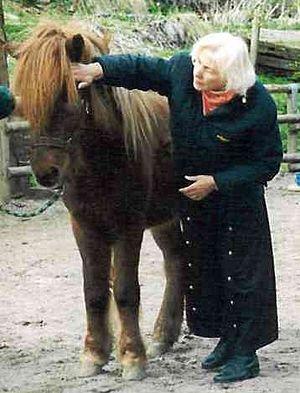
L'équitation éthologique, aussi appelée équitation naturelle ou équitation comportementale, est le dressage équestre inspiré de l'éthologie équine, consistant à interagir avec un cheval tout en prenant en compte les particularités psychologiques de l'animal. Elle connaît une vague d'engouement dans les pays occidentaux grâce au succès du livre et du film L'Homme qui murmurait à l'oreille des chevaux.
Linda Tellington-Jones est une entraîneuse et dresseuse d'animaux canadienne. Elle a fondé en 1975 la Tellington-Jones Equine Awareness Method, un système ciblé de techniques manuelles sur le corps des chevaux.